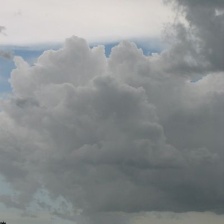
Cloud type: Cumulus